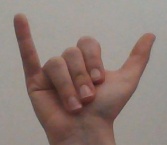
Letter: ya